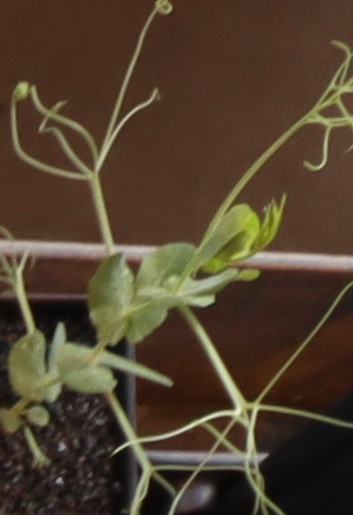
Label: Field Pea